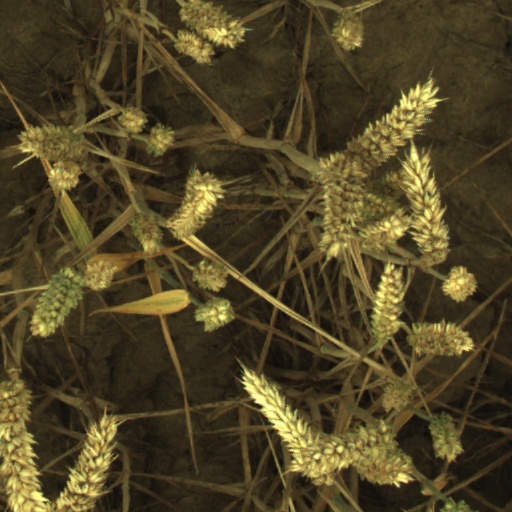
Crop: wheat